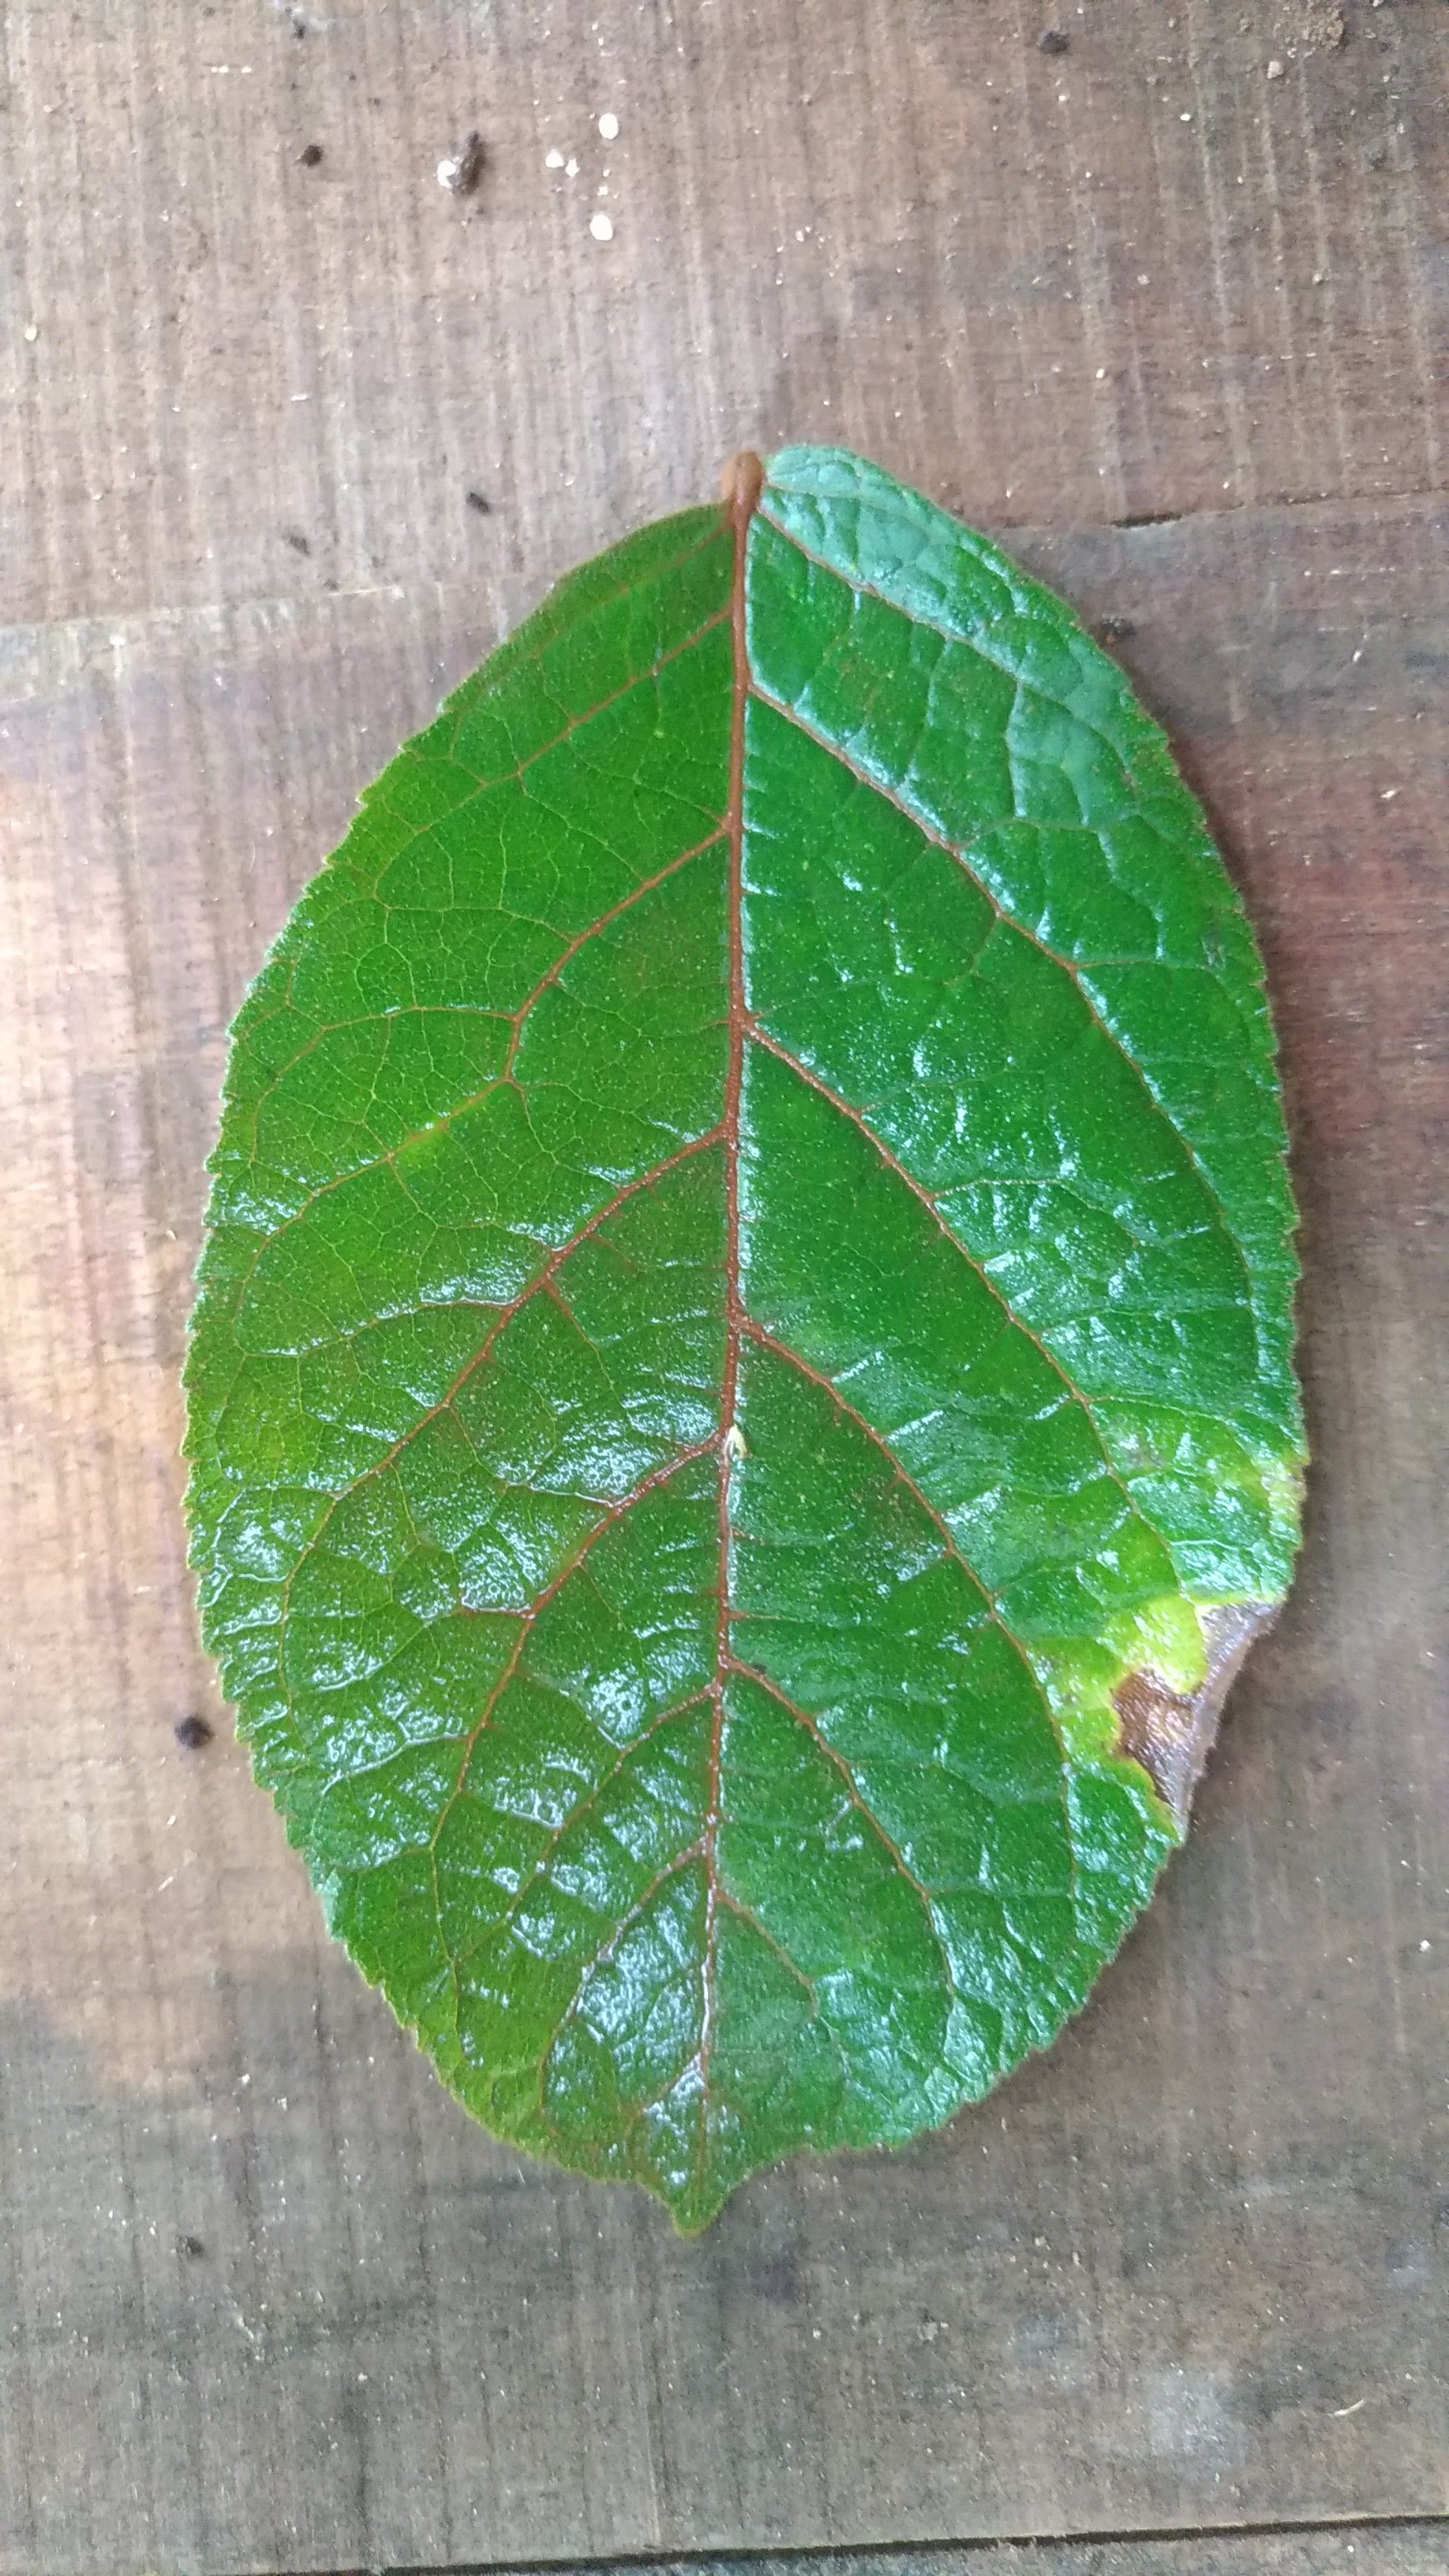
Plant: Padri